Drinking fountain

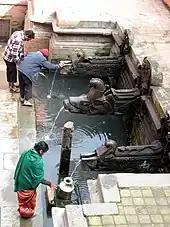
In 2008, people are still using this drinking fountain built in 570 AD called Manga Hiti in Patan, Nepal

Before potable water was provided in private homes, water for drinking was made available to citizens of cities through access to public fountains. Many of these early public drinking fountains can still be seen (and used) in cities such as Rome, with its many "fontanelle" and "nasoni" (big noses).